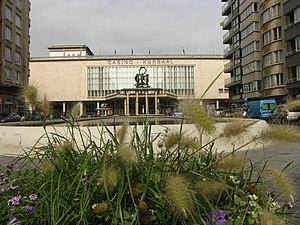
Leonor Fini, pseudonyme d’Eleonor Fini, née à Buenos Aires le 30 août 1908 et morte à Paris le 18 janvier 1996, est une artiste peintre surréaliste, graveuse, lithographe, décoratrice de théâtre et écrivaine française d'origine italienne.